Great Northern and Great Eastern Joint Railway

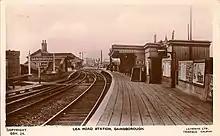
Gainsborough Lea Road railway station

Although the Joint Line gave the GER access to Doncaster, the company was still anxious to get direct access to coal mines, and this led it to give considerable financial support to a proposed railway that became the Lancashire, Derbyshire and East Coast Railway. It was to run from both Manchester and Warrington, through Buxton and Chesterfield, crossing (and connecting to) the GNR main line at Tuxford, and continuing to Lincoln and the east coast at Sutton-on-Sea (near Mablethorpe). A large dock complex was to be built there for coal export. In return for its financial help, the GER got running powers. In fact the LD&ECR was unable to get the huge amount of investment capital it needed, and only built the section between Chesterfield and Lincoln; nevertheless this gave the GER the access it wanted to some important colliery areas.